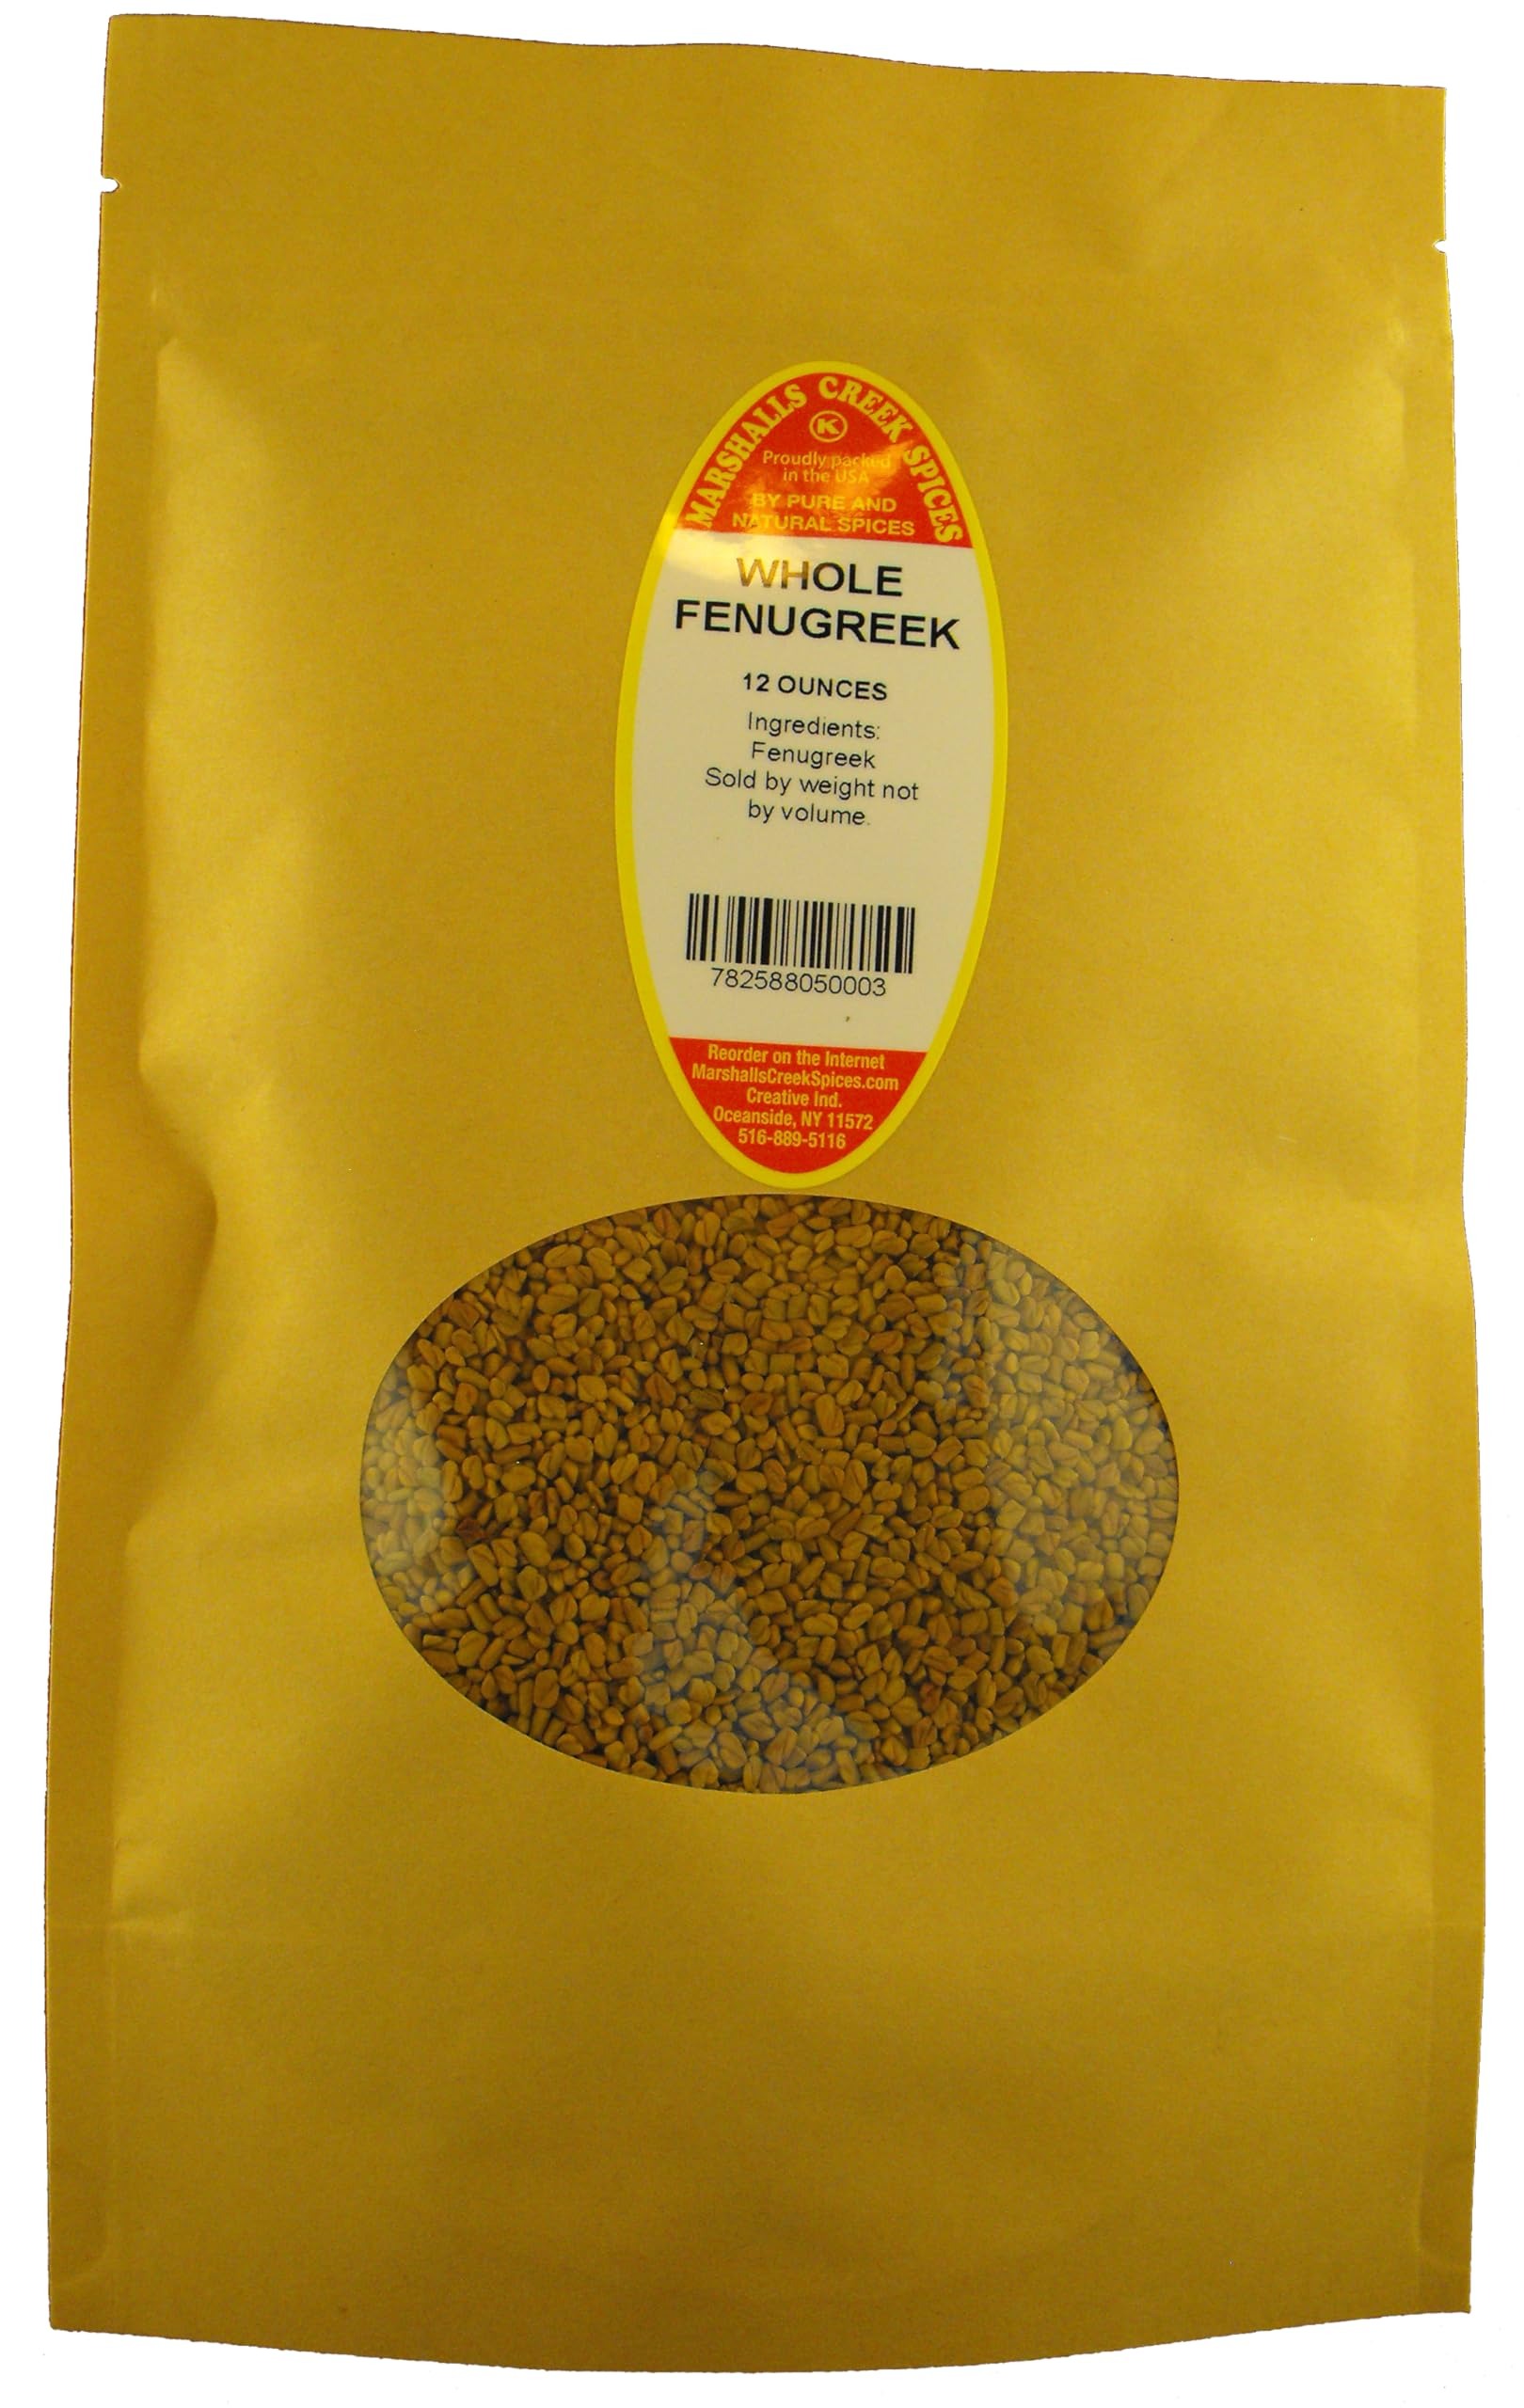
Item Name: Marshalls Creek Spices Fenugreek Whole 12 ounce ECO Friendly Kraft Stand-up Pouch
Bullet Point 1: Marshalls Creek Spices buys in small quantities and packs weekly providing the freshest products possible. Fresher ingredients means more flavor and a longer shelf life.
Bullet Point 2: No Fillers - No MSG
Bullet Point 3: All Natural & Kosher
Bullet Point 4: Kraft ECO Friendly Packaging
Bullet Point 5: Convenient Stand Up Pouch
Value: 12.0
Unit: Ounce

Price: 17.99